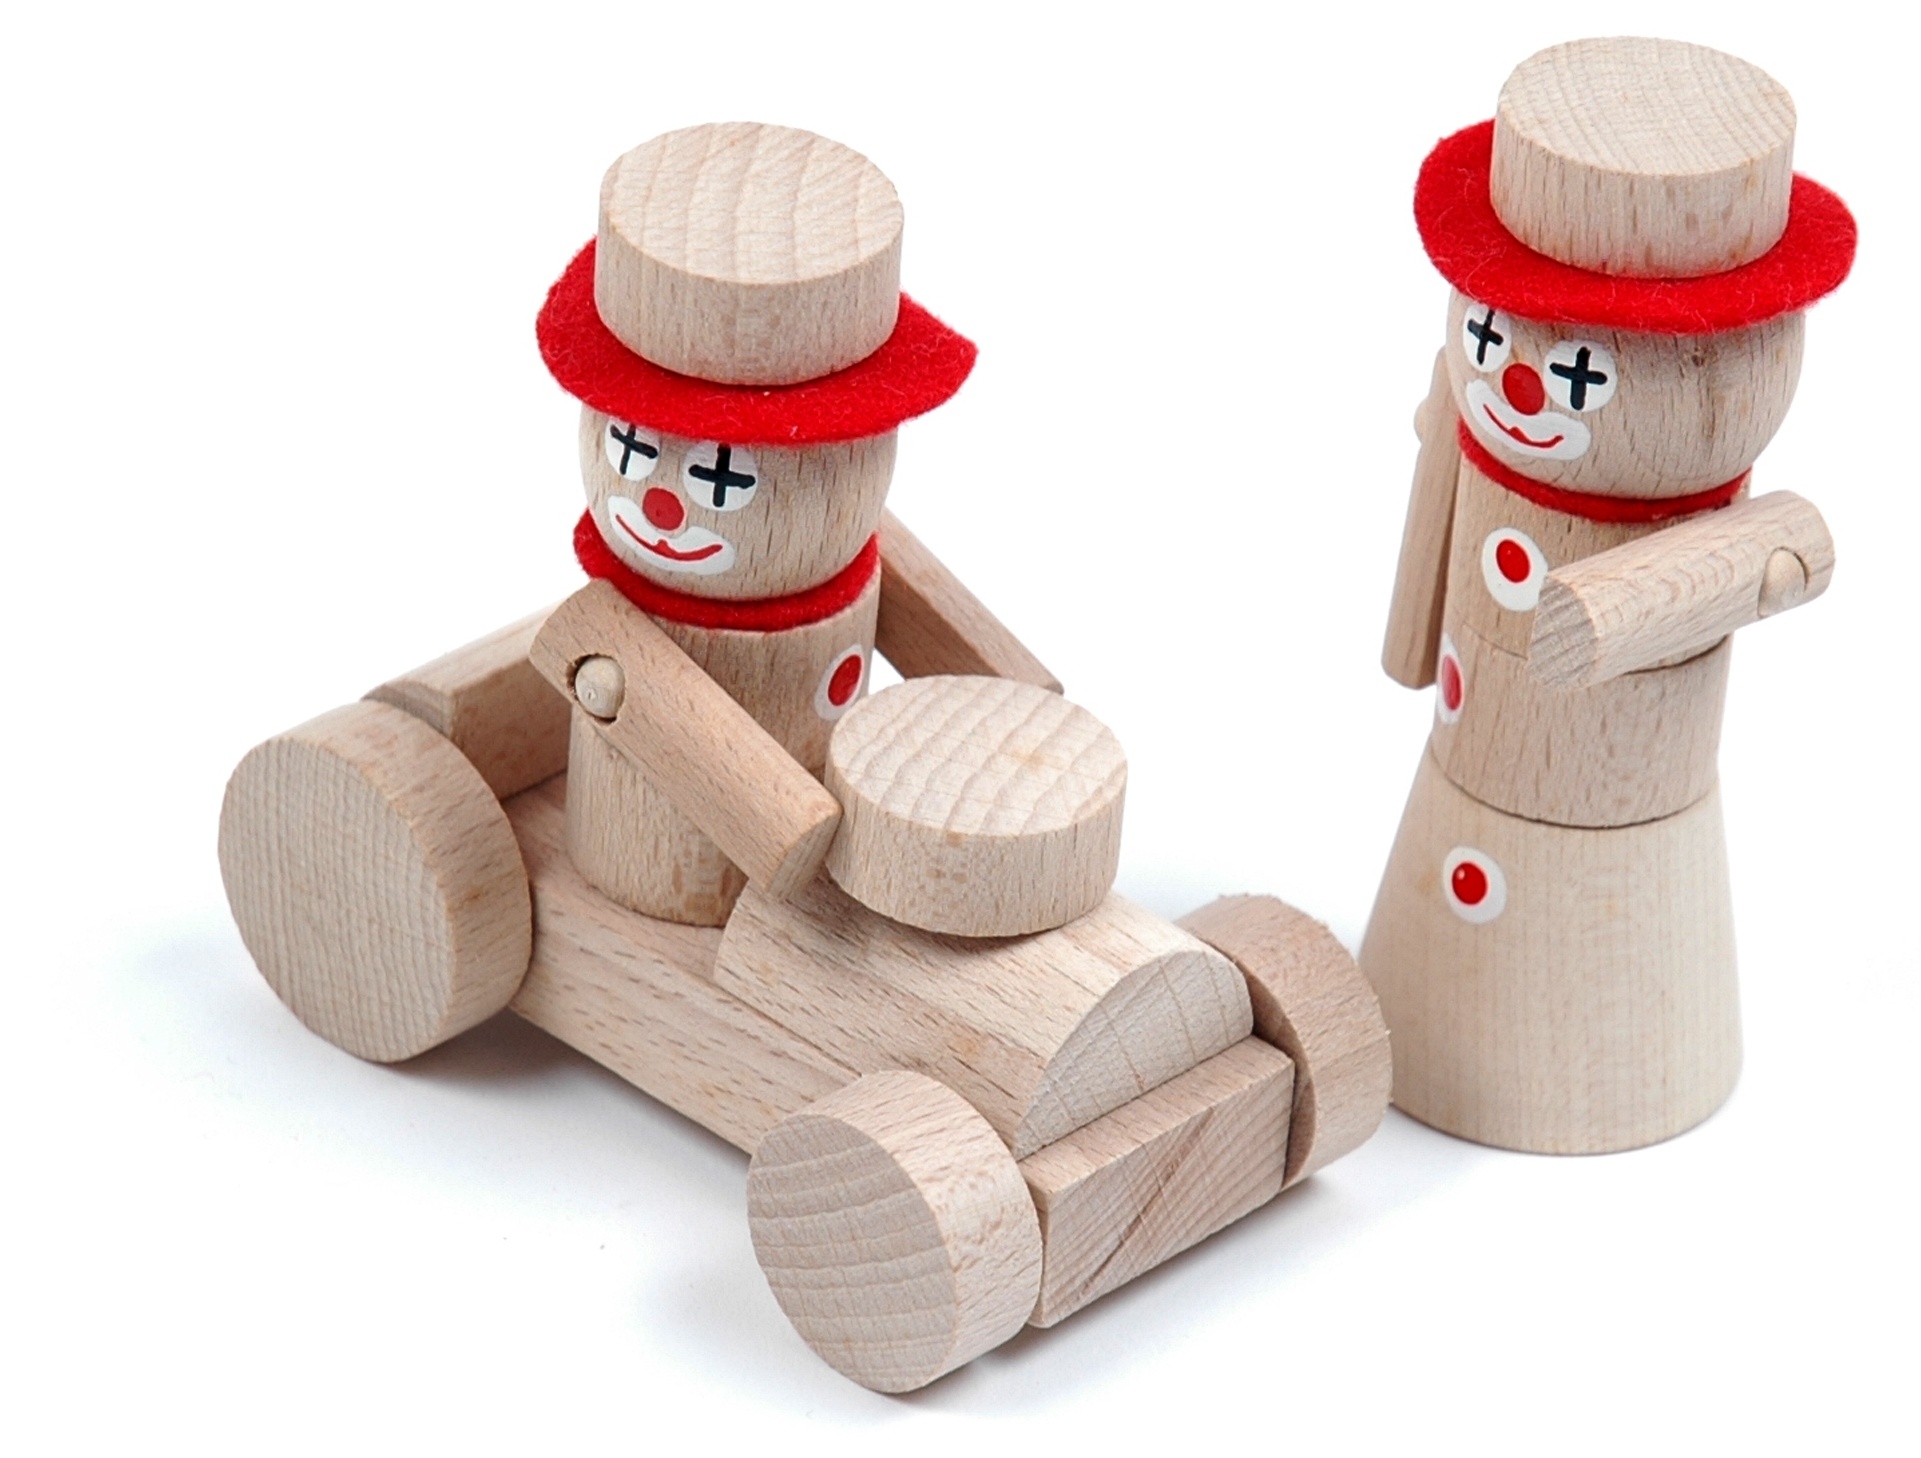
wood, vintage, play, toy, product, figurine, toys, cartoon, wooden toys